Marshall Mission

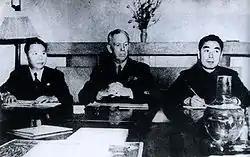
Committee of Three, from left, Nationalist representative Zhang Qun, George C. Marshall and Communist representative Zhou Enlai. 1946.

The Marshall Mission (20 December 1945 – January 1947) was a failed diplomatic mission undertaken by US Army General George C. Marshall to China in an attempt to negotiate between the Chinese Communist Party and the Nationalists (Kuomintang) to create a unified Chinese government.